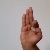
The image shows a hand gesture representing the letter 'F' in Indian Sign Language.